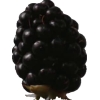
Label: blackberry